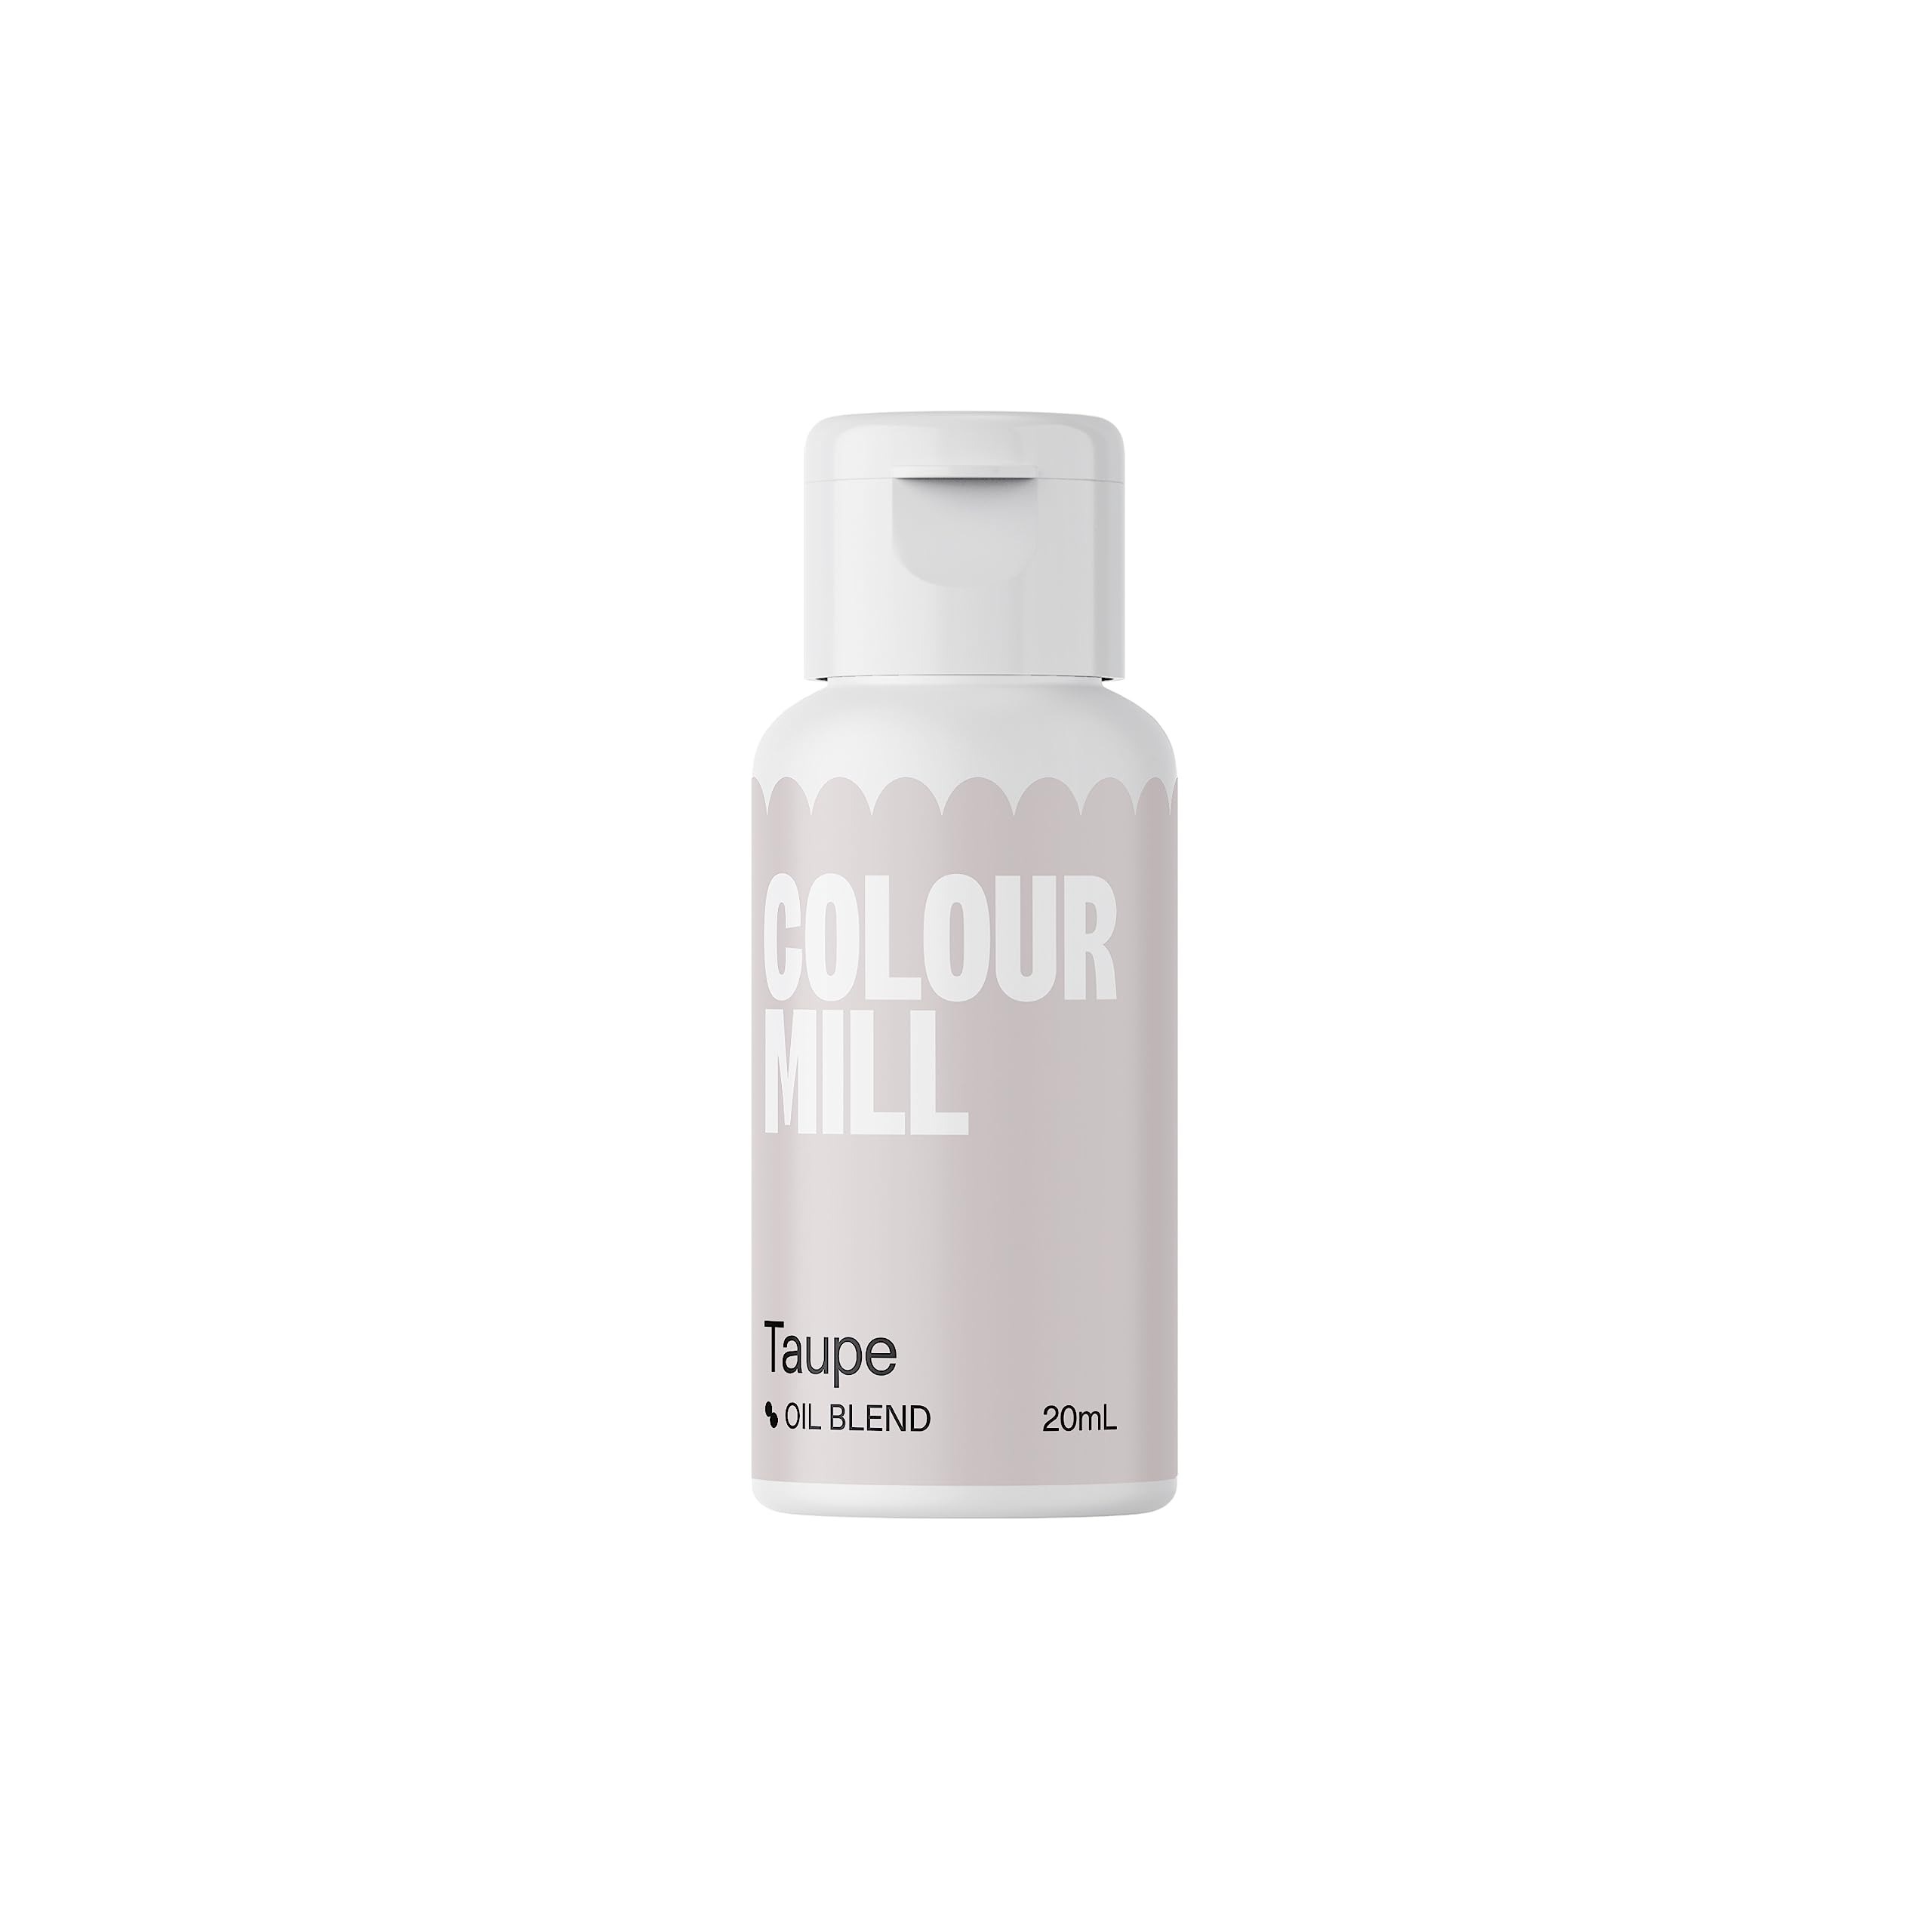
Item Name: Colour Mill Oil-Based Food Coloring, 20 Milliliters Taupe
Bullet Point 1: Color dyed and dispersed with these oils, allowing you to achieve color rich & vibrant
Bullet Point 2: Best in buttercream, Swiss meringue, chocolate, cake batter, ganache and fondant
Bullet Point 3: Allergen free
Bullet Point 4: Vegan
Bullet Point 5: Meets food safety standards of Australian and New Zealand Food Authority
Product Description: Colour Mill Oil-Based Food Coloring Color dyed and dispersed with these oils, allowing you to achieve color rich & vibrant Best in buttercream, Swiss meringue, chocolate, cake batter, ganache and fondant Allergen free Vegan Meets food safety standards of Australian and New Zealand Food Authority Shake well before use. Take it easy, colors will develop over time. Store in a cool dry place away from sunlight. Contains glycerol, colors and lecithin. Blended & bottled in Australia from local & imported ingredients.
Value: 0.68
Unit: Fl Oz

Price: 9.99